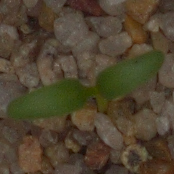
Label: sugar_beet